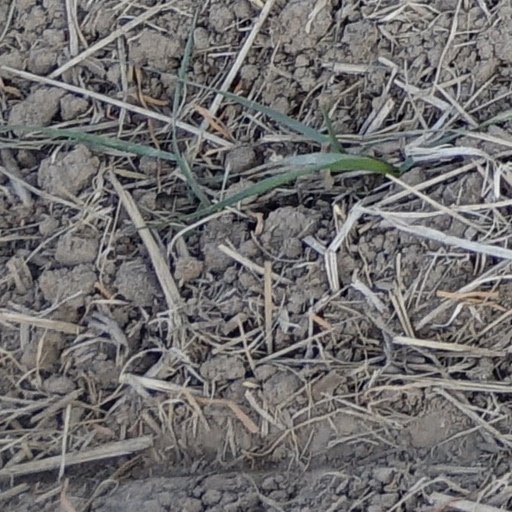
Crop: wheat